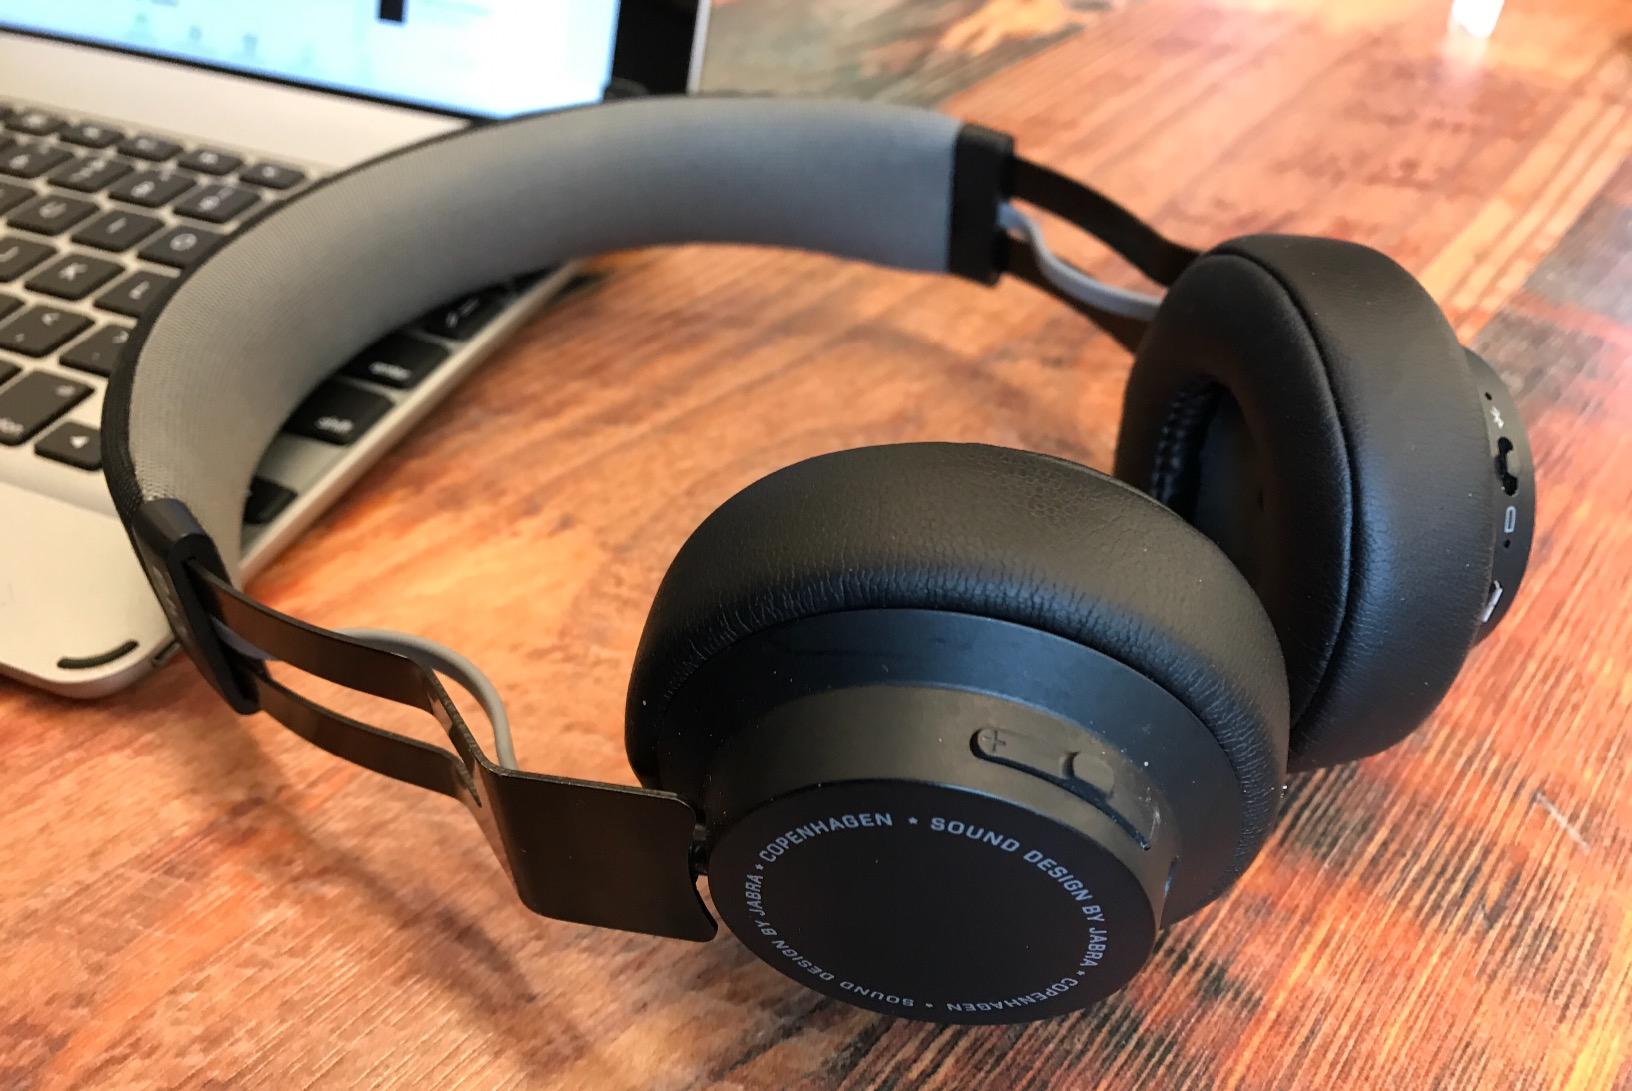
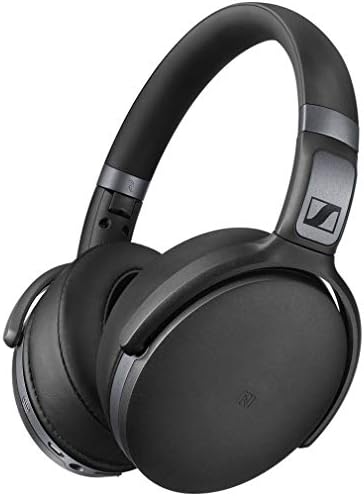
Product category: headphones
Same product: no